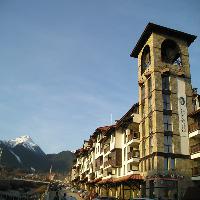
Weather: sun or clear